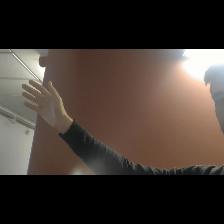
Label: Human